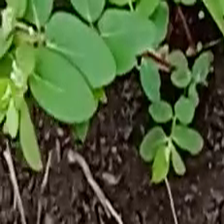
Weed species: Sicklepod_(Senna obtusifolia)